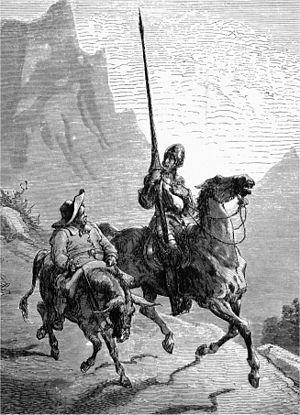
L’antihéros est le personnage central d’une œuvre de fiction qui ne présente pas certaines des caractéristiques du héros conventionnel, voire dans certains cas aucune. Certains considèrent la signification de ce terme comme suffisamment étendue pour englober également un antagoniste qui, contrairement au méchant, suscite une sympathie et/ou une admiration non négligeable.